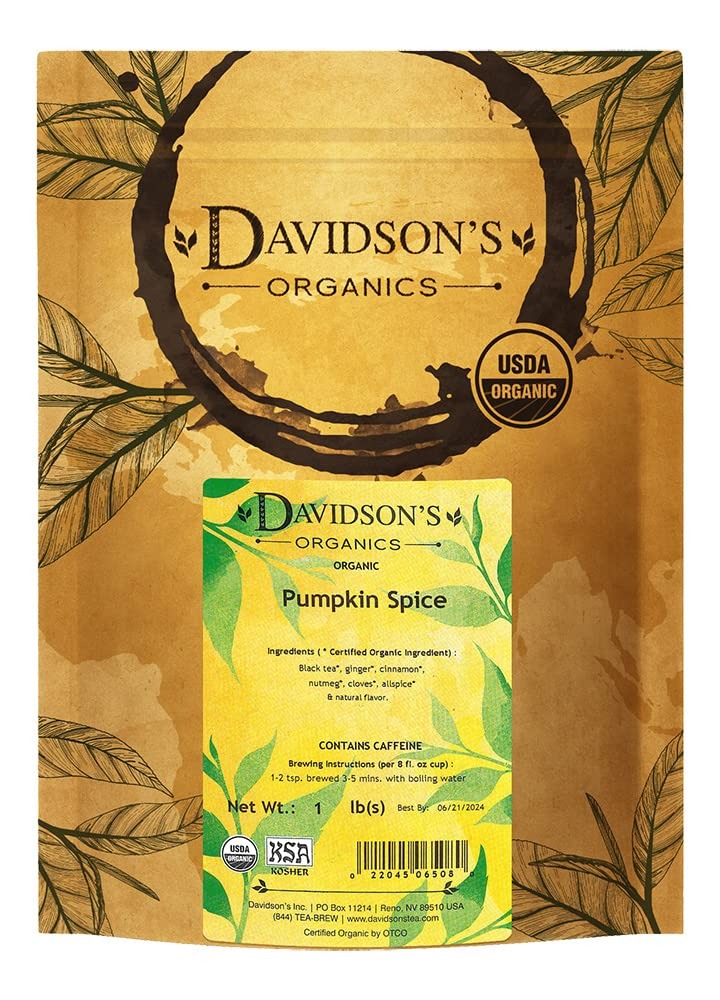
Item Name: Davidson's Organics, Pumpkin Spice, Loose Leaf Tea, 16-Ounce Bag
Bullet Point 1: Pumpkin Spice (Loose Leaf) is a medley of robust spices and decadent pumpkin essence with a base of organic black tea. Davidson's Pumpkin Spice (Loose Leaf) is a full-bodied black tea brew with creamy, pumpkin undertones and spicy top notes.
Bullet Point 2: LEAF TO CUP: From our farms in India to your family, Davidson’s Organics is a vertically integrated provider of premium teas at affordable prices. We grow, import, blend, package, and sell - overseeing the entire journey of our tea from the leaf cuttings to the infusion in your cup.
Bullet Point 3: ALWAYS ORGANIC: Davidson’s Organics is a 3rd generation organic tea grower delivering on its promise of providing top-notch USDA certified organic teas. Our teas are grown non-GMO & free from harmful chemicals and pesticides. We are responsibly sourced and sustainably farmed. We believe in the holistic health of our farms, farmers, plants & animals.
Bullet Point 4: A CUP OF WELLNESS: Davidson’s offers a diverse selection of tea blends for the most discerning palates. From loose leaves to tea bags & iced, and from ayurvedic to herbal, our organic teas deliver the perfect pick me up or a restful respite. Enjoy our balanced tea blends for optimal health and sipping pleasure.
Bullet Point 5: TRUST OUR TEA: Davidson's Organics was the first purveyor of fine organic teas. Since 1976, we’ve worked tirelessly to develop blends that are true reflections of their names, while being committed to sourcing healthy ingredients grown by generations of skilled small farmers. Enjoy Davidson's Organics, the organic tea that sets the standards for the highest quality.
Value: 16.0
Unit: Ounce

Price: 28.42